Question: Please indicate a possible affordance area of the jump_skateboard that can be used for riding
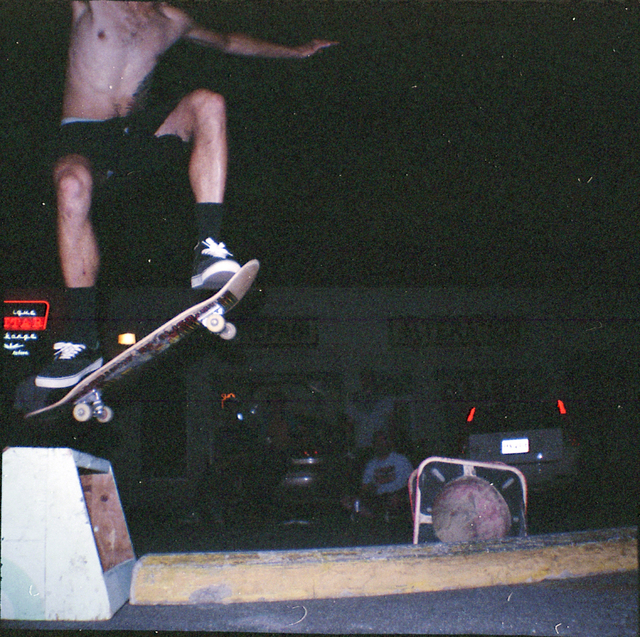
Answer: [19.207, 252.611, 269.493, 424.896]